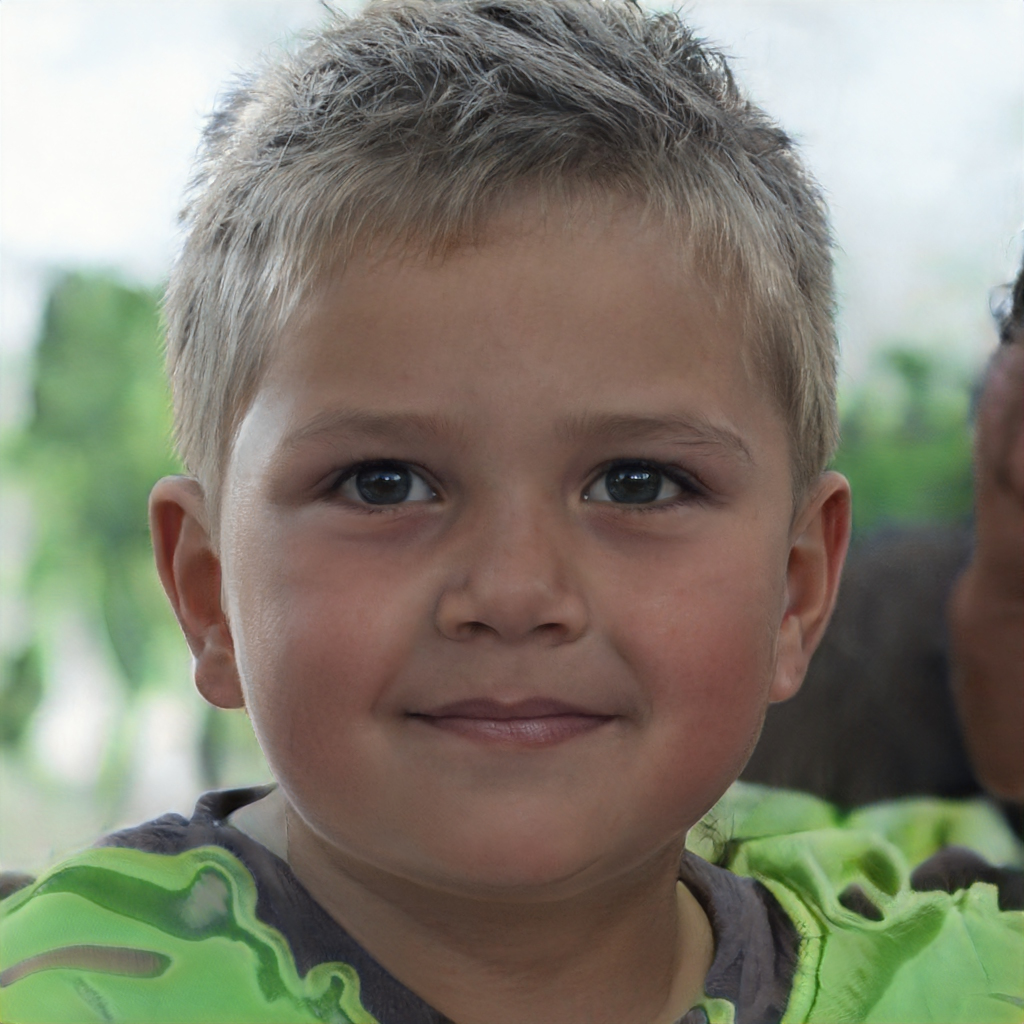
Gender: Male